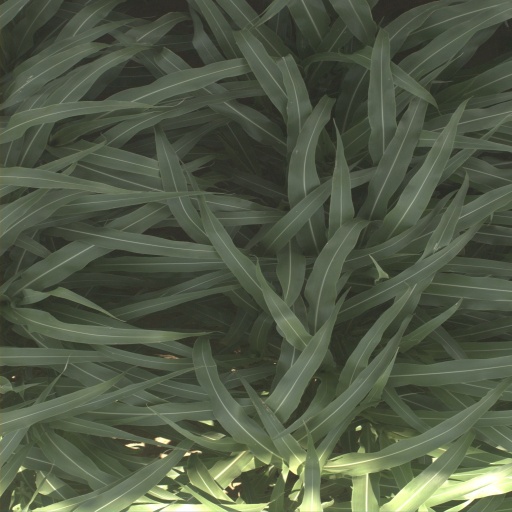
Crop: sorghum